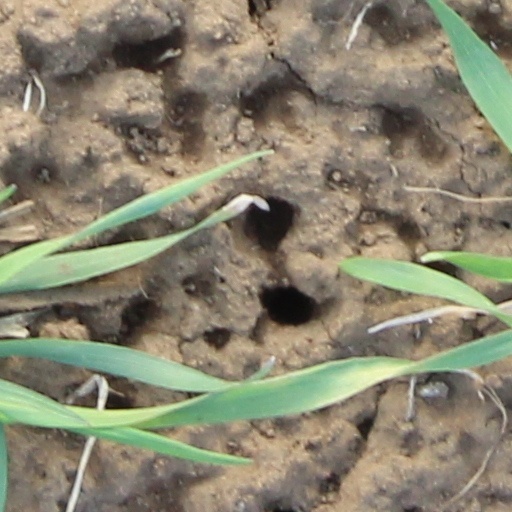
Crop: wheat